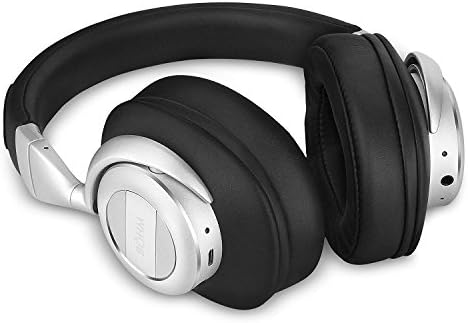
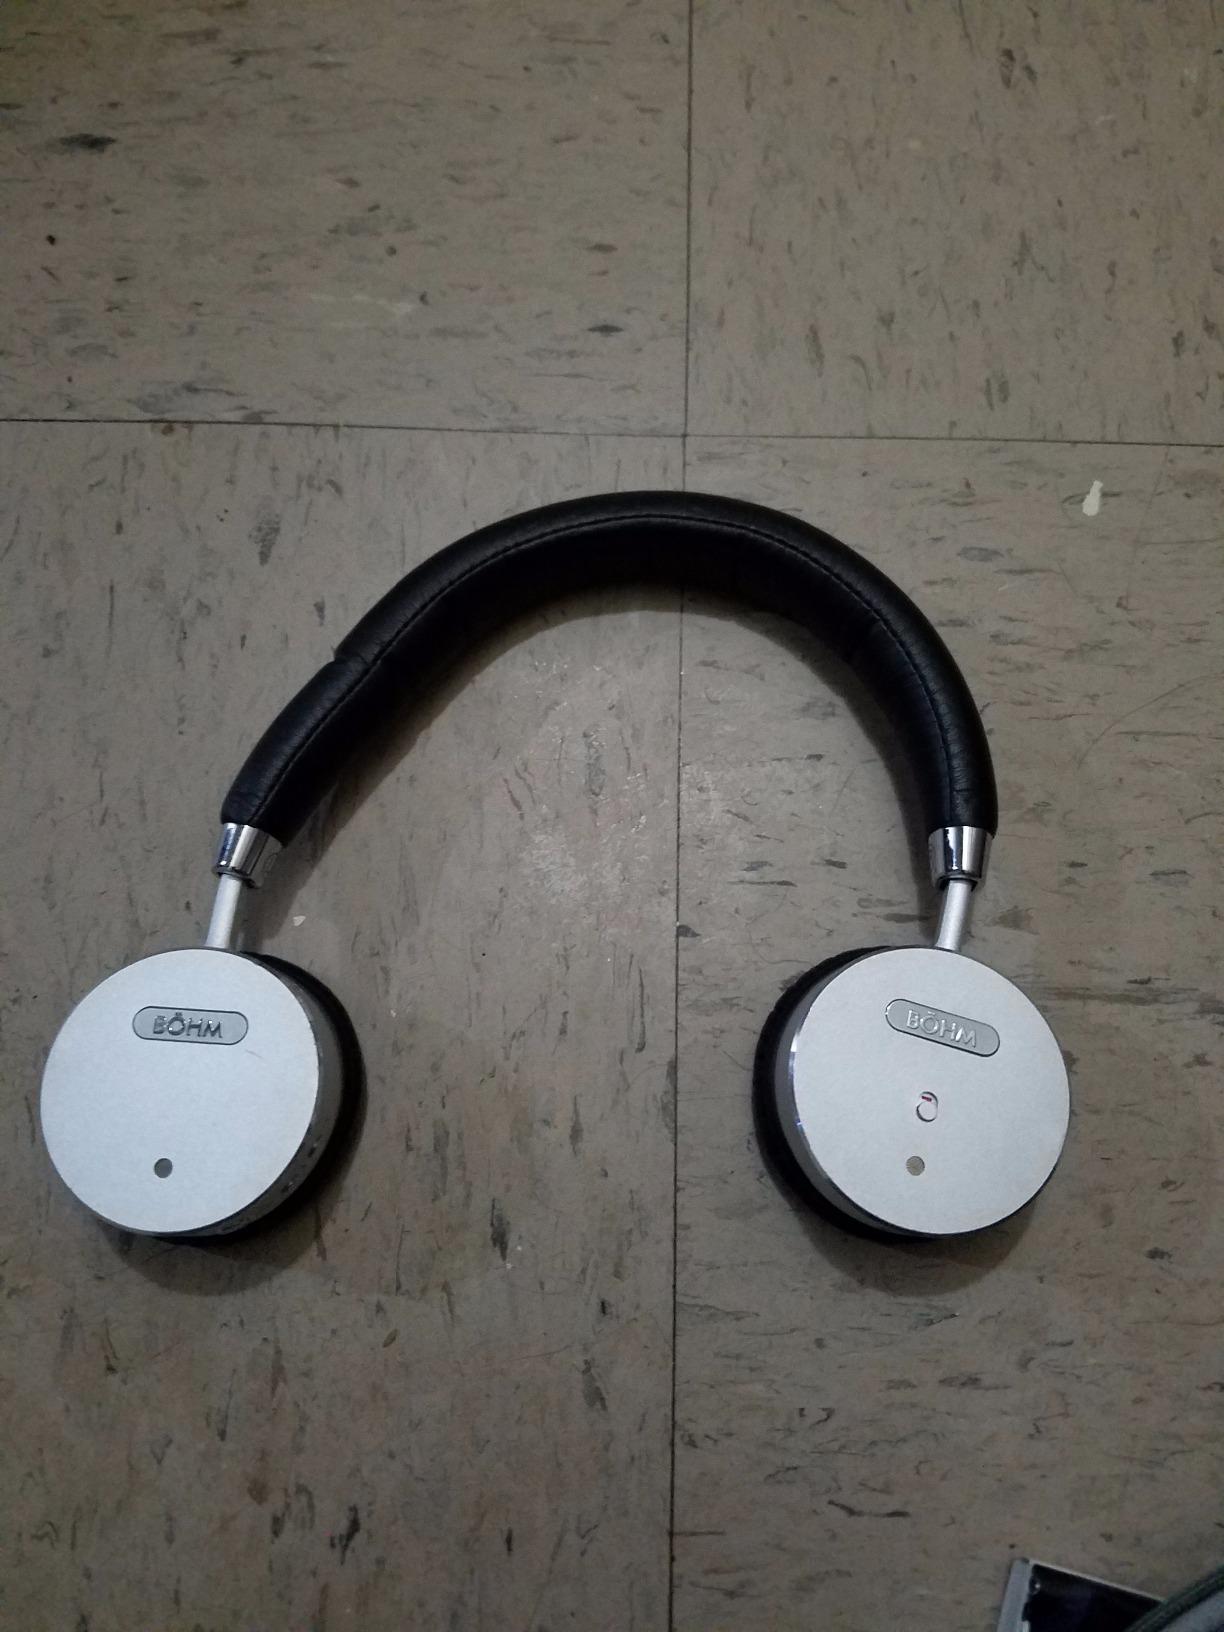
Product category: headphones
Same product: no